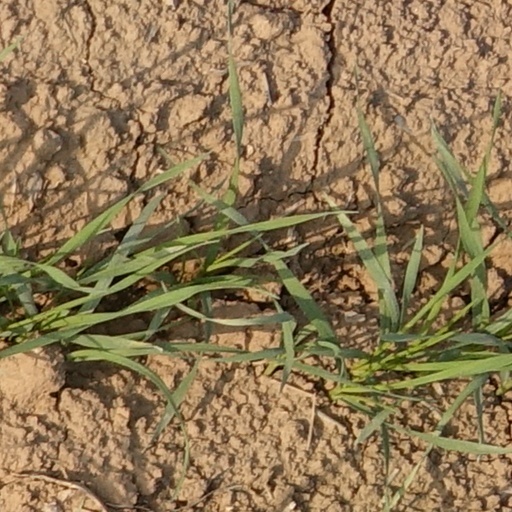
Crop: wheat